Yaxchilan

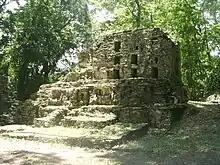
Structure 6, south façade

Structure 6 is near the Main Plaza in the Central Acropolis. It is in a good state of preservation and has six doorways, three facing the plaza and three facing the river. The doorways that open onto the plaza were blocked up in antiquity and new doorways were cut into the sides of the structure. The facade of the building facing the plaza has a surviving frieze with a sculpture of a head. The structure has a surviving perforated roof comb and is believed to date to the Early Classic.